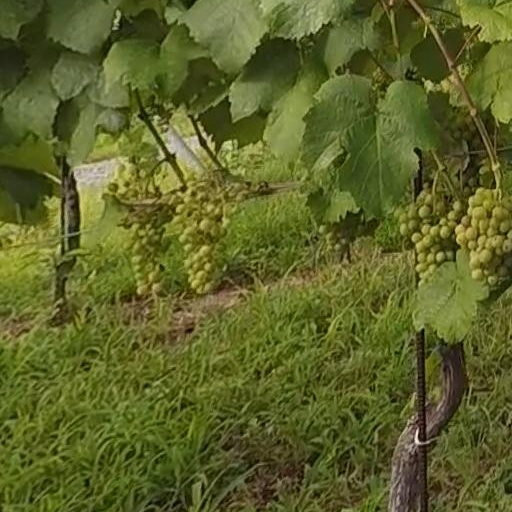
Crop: grape